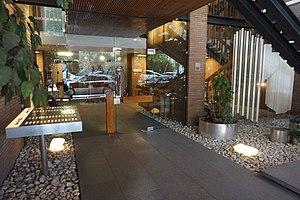
Photographie couleur du hall d'entrée depuis l'avenue Louise
La résidence Vincennes est un immeuble à appartements conçu par l’architecte belge Lucien-Jacques Baucher, en collaboration avec les architectes Jean-Pierre Blondel et Odette Filippone entre les années 1962 et 1965. Situé dans le sud de Bruxelles, à proximité de la frontière avec la commune d’Ixelles, le bâtiment est installé sur l’Avenue Louise, au 479, à proximité du Bois de la Cambre et du Parc de l’Abbaye de la Cambre. La résidence fut commandée par le promoteur Robert Herpain, qui, dans les années 1960 avait acheté le terrain, et fait appel aux trois architectes Baucher, Blondel et Filippone, alors encore assez jeunes, pour construire un immeuble avec un rez-de-chaussée commercial, des bureaux et des appartements de haut standing.